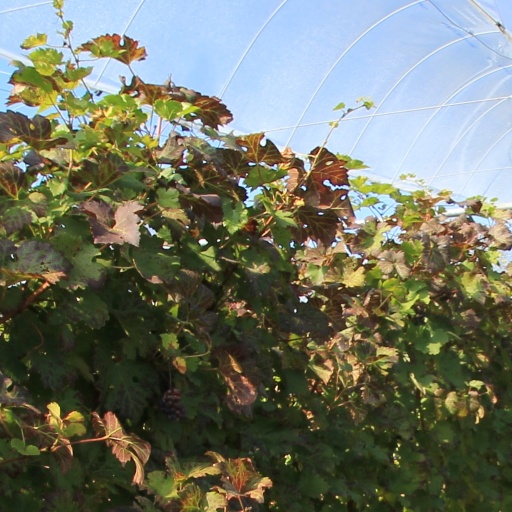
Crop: grape